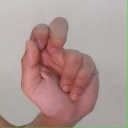
अक्षर: ढ